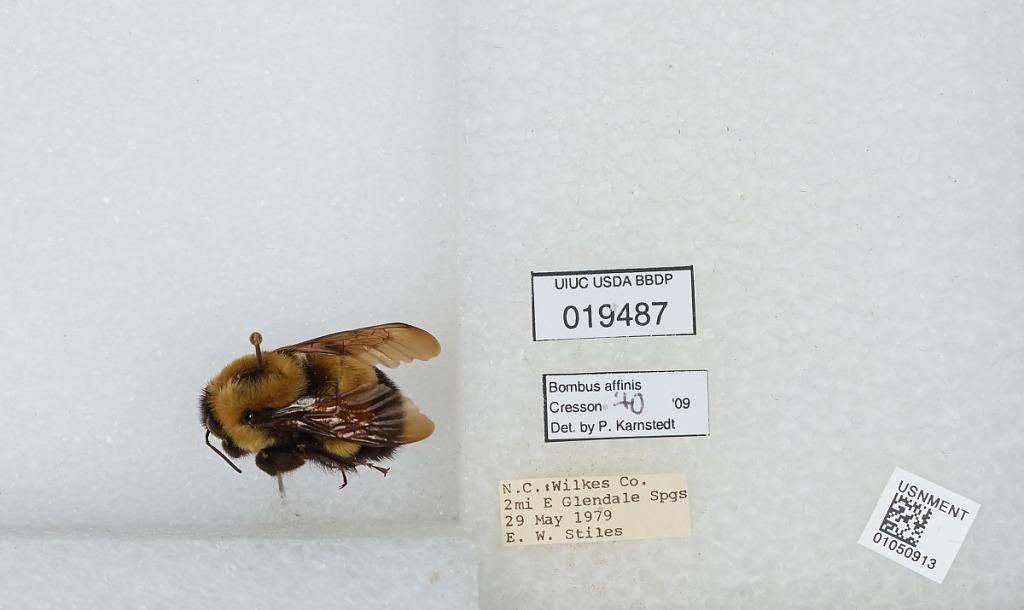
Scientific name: Bombus sp.
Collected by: E. Stiles
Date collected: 1979-5-29
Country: United States
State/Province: North Carolina
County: Wilkes
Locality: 2 miles East of Glendale Springs
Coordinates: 36.3367, -81.3558
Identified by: Karnstedt, P.